Toyokawa, Aichi

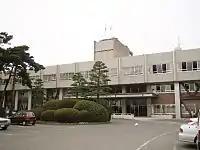
Toyokawa City Hall

Toyokawa has a mayor-council form of government with a directly elected mayor and a unicameral city legislature of 30 members. The city contributes one member to the Aichi Prefectural Assembly. In terms of national politics, the city is part of Aichi District 8 of the lower house of the Diet of Japan.